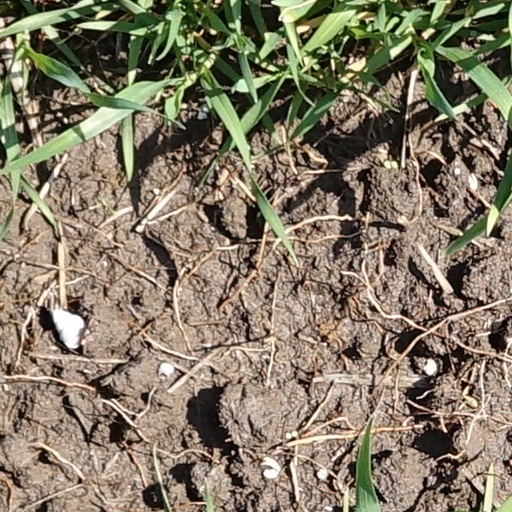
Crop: wheat